Jean-Baptiste Madou

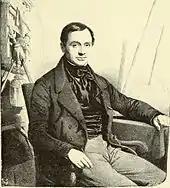
Portrait of Jean Baptiste Madou (from "Bruxelles à travers les Âges", Hymans frères, 1884)

Jean-Baptiste Madou (3 February 1796, Brussels – 31 March 1877, Saint-Josse-ten-Noode) was a Belgian painter and lithographer.